Clan MacDonell of Glengarry

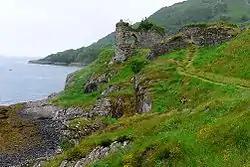
Ruins of Strome Castle, the original seat of the chiefs of the Clan MacDonell of Glengarry.

In November 1601, Angus MacDonell, son of Donald MacAngus, led a raid on Mackenzie lands in Torridon. A complaint was filed with the Privy Council, but neither Angus nor his father appeared in court. On 9 September 1602, Donald MacAngus was declared an outlaw. In response, the Council acquired Kenneth Mackenzie a commission of "fire and sword", and procured through the interest of the 1st Earl of Dunfermline by invading Glengarry's lands of Morar. Similarly, the MacDonells raided the Mackenzies and wasted the lands of Lochalsh and Applecross. The escalation came to head at the Battle of Morar, where the Mackenzies laid siege to Strome Castle, causing the MacDonells to surrender, and the Mackenzies demolished the castle by gunpowder. The clan soon built Invergarry Castle in the Great Glen. The conflict intensified when Glengarry allied with MacDonald of Moidart. While Kenneth Mackenzie sought support from Hector Og MacLean of Duart in Mull, Angus MacDonell raided Lochcarron. The MacDonells loaded their boats with plunder, but the MacKenzies intercepted the MacDonells in small rowing boats, overturning the boat, and killing many men, including Angus. The survivors swam to the Isle of Skye and escaped, leaving their pillaged plunders behind. The following year, Allan Dubh MacRanuil of Lundie launched a fiercer raid on the Mackenzies by burning an entire congregation of Mackenzie clansmen in the church in Kilchrist. According to tradition, a bagpiper for the MacDonells of Glengarry marched around the burning church playing a spirited tune, which was later known as ""Cillechriost"". However, the MacDonells, despite their sanguinary excesses, were no match for the politically astute Mackenzie, who succeeded in obtaining a crown charter to the disputed districts of Loch Alsh, Lochcarron and others, and who steadily bought up the claims of third parties against Glengarry in 1607. Their differences were eventually settled by an arrangement which secured absolutely to Mackenzie all Glengarry's lands in Ross-shire and the superiority of all his other possessions, but Glengarry was to hold the latter, paying Mackenzie a small feu as superior. Donald MacAngus was later compensated with Knoydart from the Camerons of Lochiel in 1611.